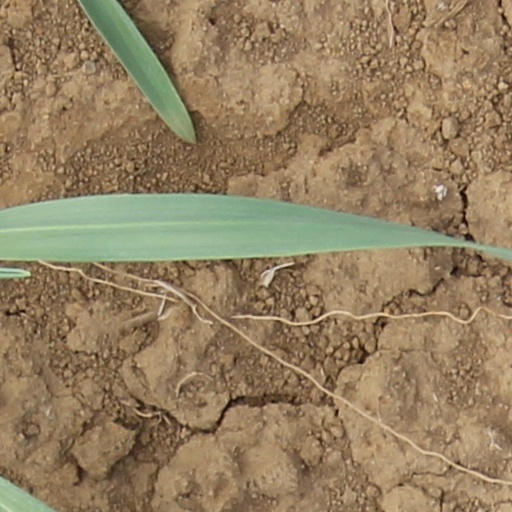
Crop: wheat